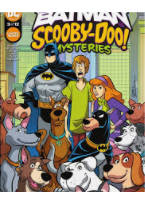
Portrait style: Cartoon Portrait